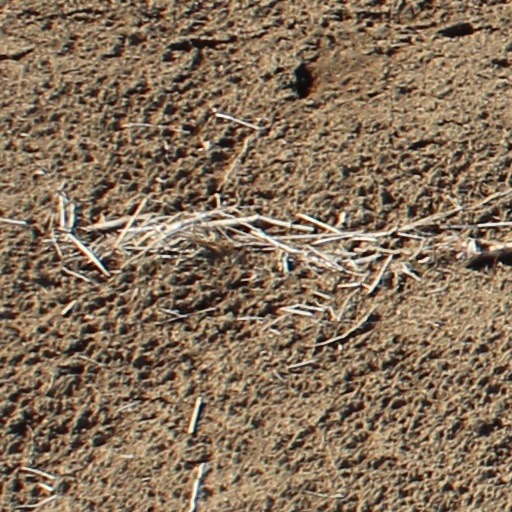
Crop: wheat